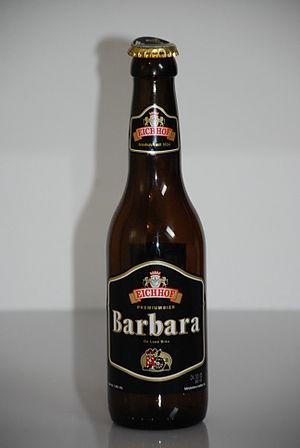
Eichhof est une brasserie de Suisse, fondée en 1834 et faisant désormais partie du groupe Heineken. Elle produit une bière homonyme.